Jason Demers

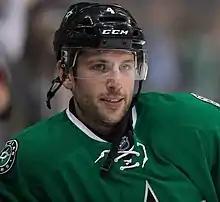
Demers with the Dallas Stars in 2015

On November 21, 2014, just over one month into the 2014–15 season, Demers was traded to the Dallas Stars, along with a third-round pick, in exchange for defenceman Brenden Dillon.